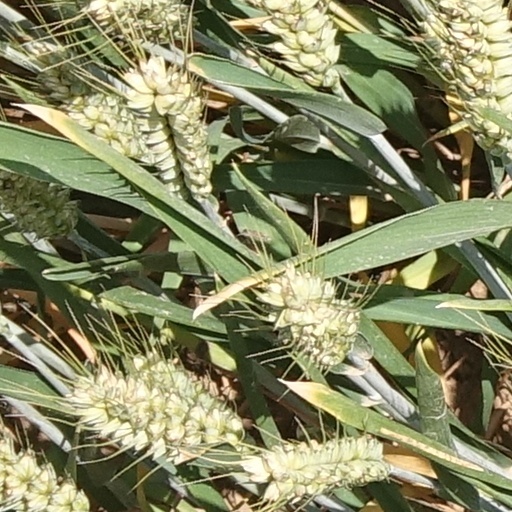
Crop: wheat